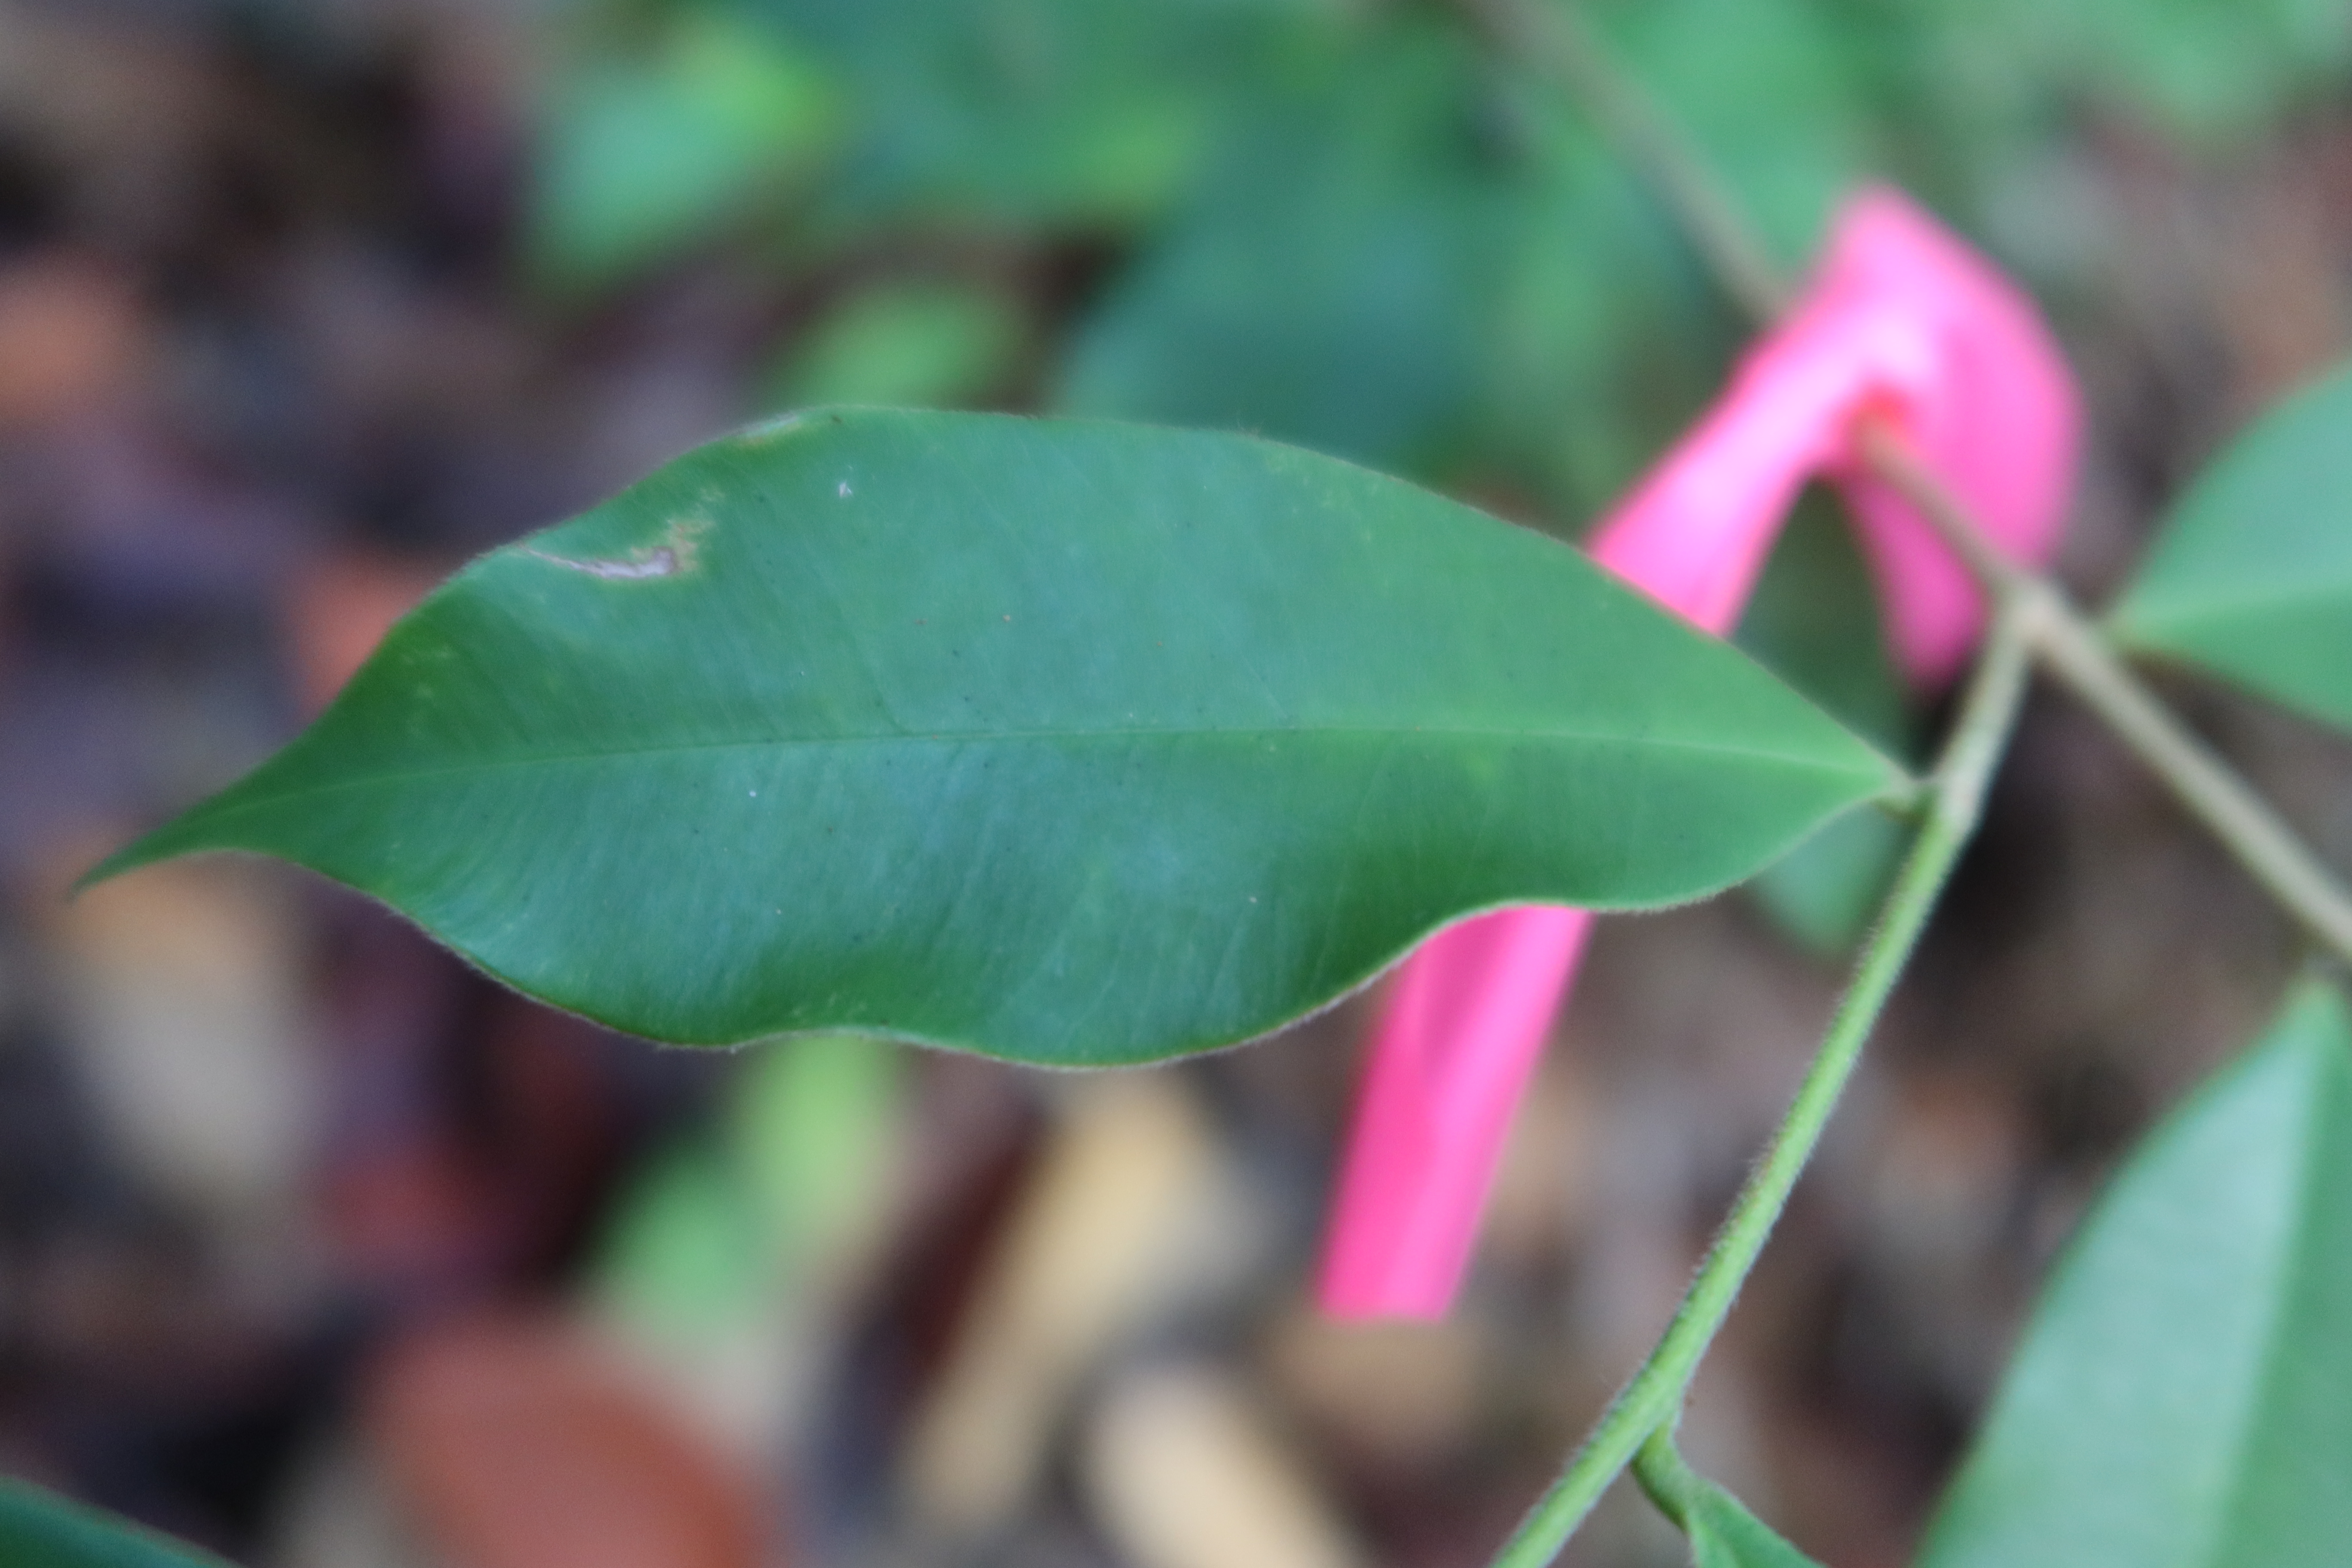
Label: Brown spots